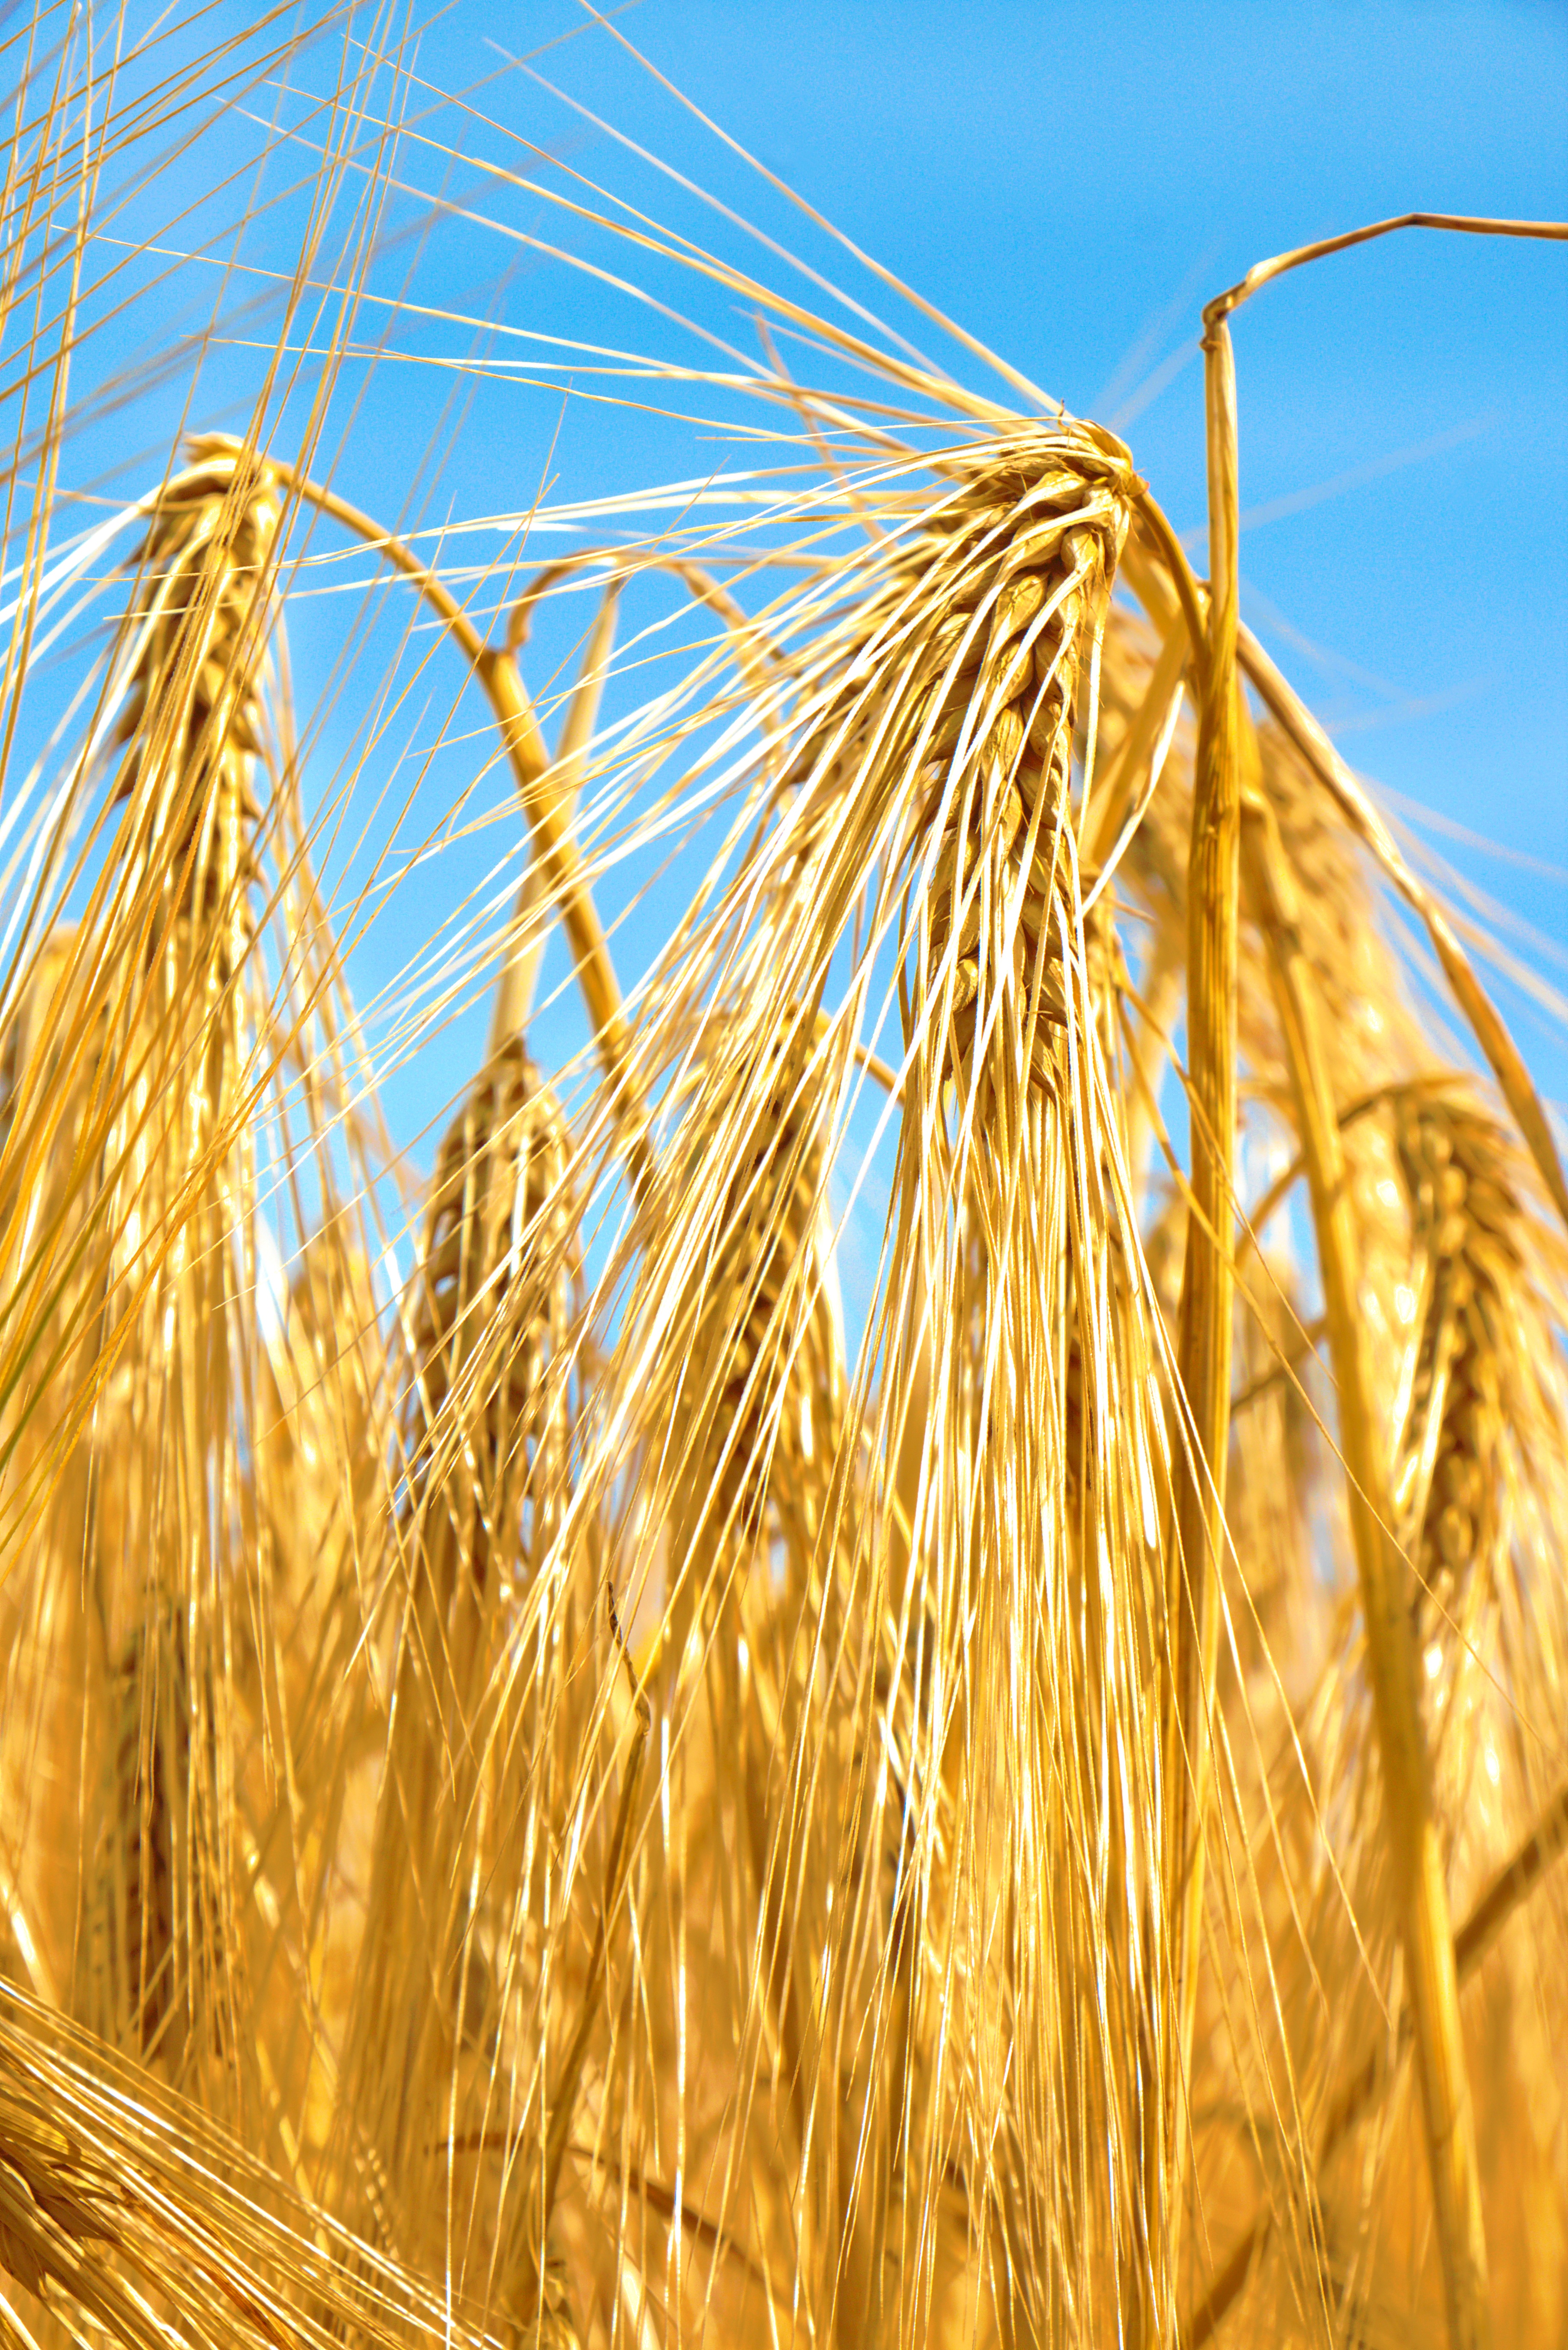
plant, field, barley, wheat, sunlight, food, crop, agriculture, cereal, rye, cornfield, epi, cereals, detail, flowering plant, commodity, emmer, hordeum, grass family, land plant, arecales, food grain, einkorn wheat